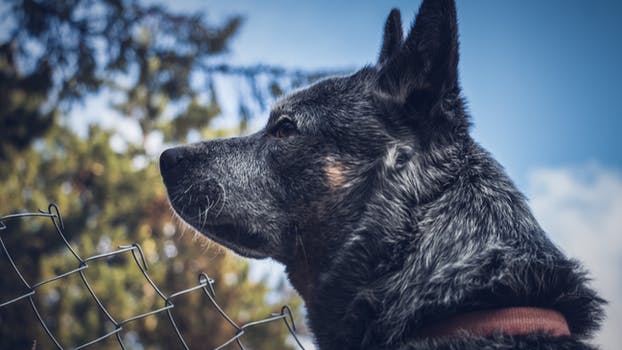
Label: No Watermark